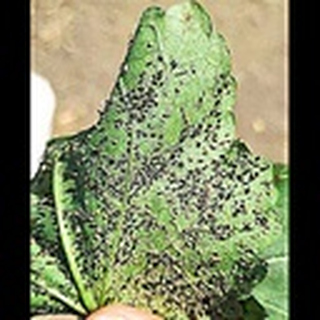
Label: cotton_aphids